French conquest of Vietnam

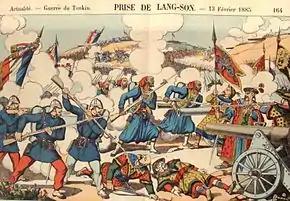
The capture of Lạng Sơn in 1885

To knock the Hue court (who secretly funded the Black Flags) out of the war, the French Republic must force them to accept a new treaty. Tự Đức died on July 17 while his kingdom descended into absolute chaos. The nephew Dục Đức was deposed after has ruled for three days, and Tự Đức's brother Hiệp Hòa was enthroned on 30 July, while the court was dominating by the regency of three powerful ministers: Nguyễn Văn Tường, Tôn Thất Thuyết and Tran Tien Thanh. On 15 August, the French fleet led by Francois-Jules Harmand and Amédée Courbet arrived in Thuận An, the sea gate that leads to the Vietnamese capital of Hue to prepare a direct assault on the ill-protective Vietnamese capital. Harmand demanded the two regents Nguyễn Văn Tường and Tôn Thất Thuyết to surrender Northern Vietnam, North-Central Vietnam (Thanh Hoá, Nghệ An, Hà Tĩnh) and Bình Thuận Province to French possession, and to accept a French résident in Huế who could demand royal audiences. He sent an ultimatum to the regents that "The name Vietnam will no longer exist in history" if they would resist.